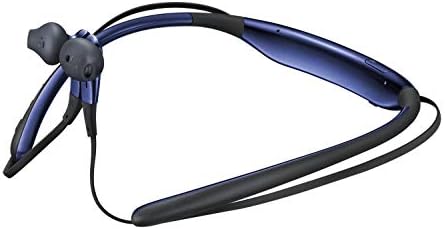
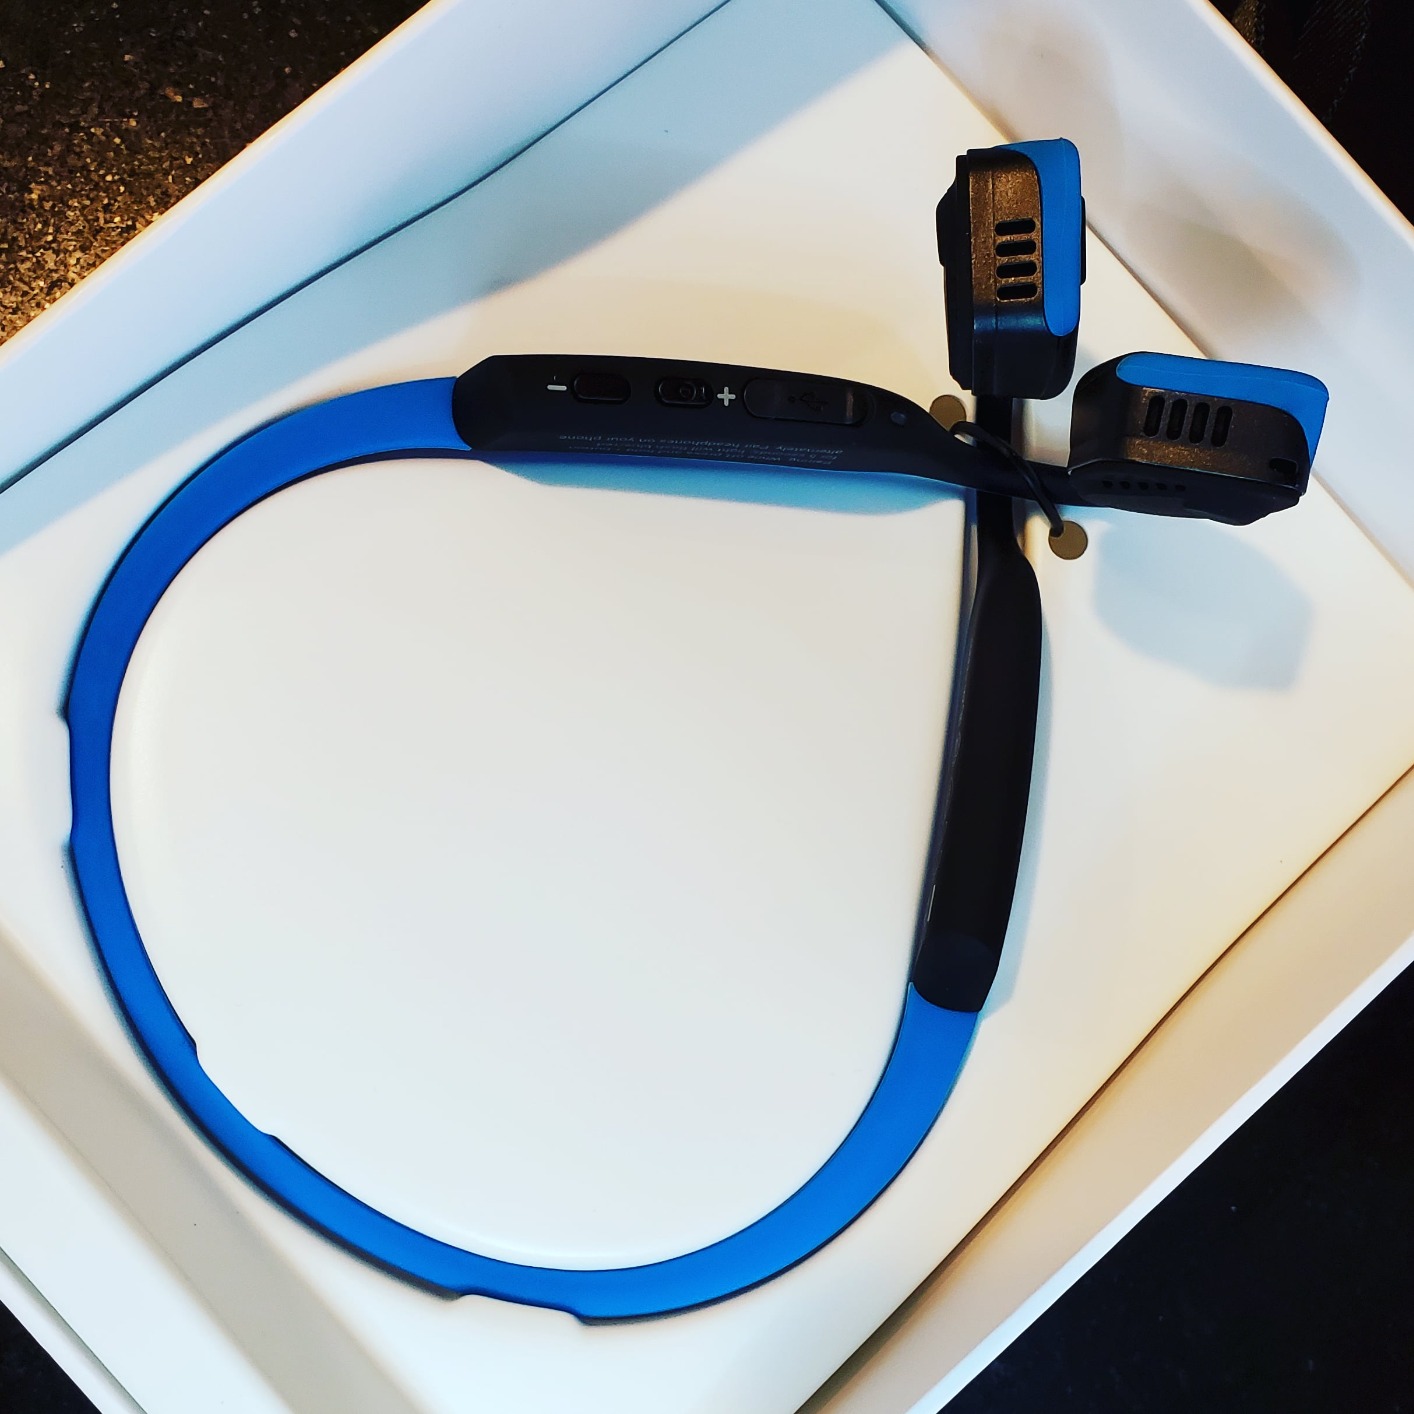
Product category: headphones
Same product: no